Cagayan

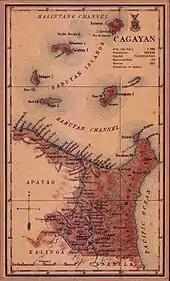
An old map of Cagayan during the 1918 Census

When the Treaty of Paris was signed in 1898, ending the Spanish–American War, the United States took over the Philippines. It influenced the culture, most notably in agriculture and education, as well as in public works and communications. A naval base also increased interaction between local Filipinos and American sailors and administrators. At the close of the 18th century, there were 29 municipalities in the province of Cagayan. After the Philippines came under American sovereignty in 1902, more municipalities were founded. Since then, due to centralization and shifting of populations, the number of municipalities is back to 29. A new wave of immigration began in the late 19th and 20th centuries with the arrival of another group of the Ilocano settlers who came in large numbers. They now constitute the largest group in the province, and it was only in this large-scale Ilocano immigration & settlement that made Ilocano language replaced Ibanag as the "lingua franca" of the province.